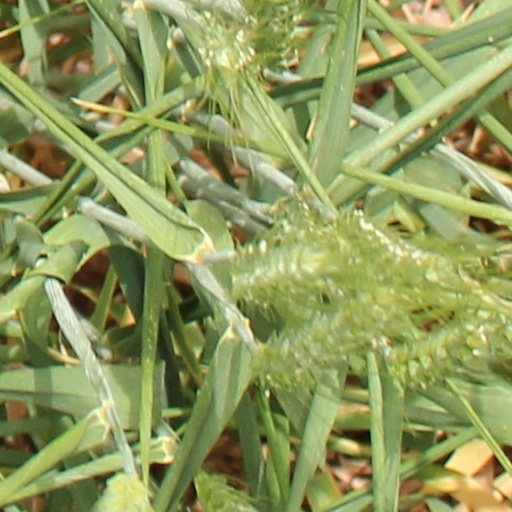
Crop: wheat